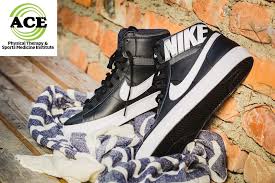
Label: Sneaker